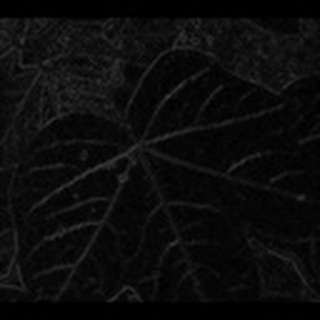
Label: healthy_cotton